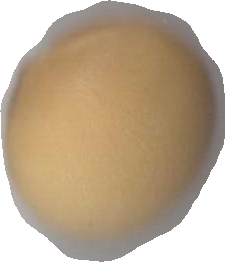
Variety: Dega